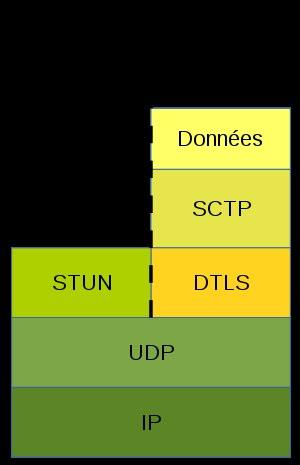
WebRTC est une interface de programmation JavaScript développée au sein du W3C et de l'IETF. C'est aussi un canevas logiciel avec des implémentations précoces dans différents navigateurs web pour permettre une communication en temps réel. Le but du WebRTC est de lier des applications comme la voix sur IP, le partage de fichiers en pair à pair en s'affranchissant des modules d'extensions propriétaires jusqu'alors nécessaires.